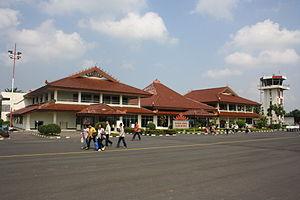
L'Aéroport Radin Inten II est un aéroport desservant la ville de Bandar Lampung à Lampung, en Indonésie, sur l'île de Sumatra. Il doit son nom à Radin Inten II, le dernier Sultan de Lampung.
Bandar Lampung est une ville d'Indonésie située dans le sud de l'île de Sumatra. C'est la capitale de la province de Lampung. Elle est formée de la réunion, en 1983, de deux villes, Tanjungkarang et Telukbetung, dont le développement avait fini par faire une seule agglomération physique. Bandar Lampung compte environ 743 000 habitants pour une superficie de 169,21 km². Elle a le statut de kota.